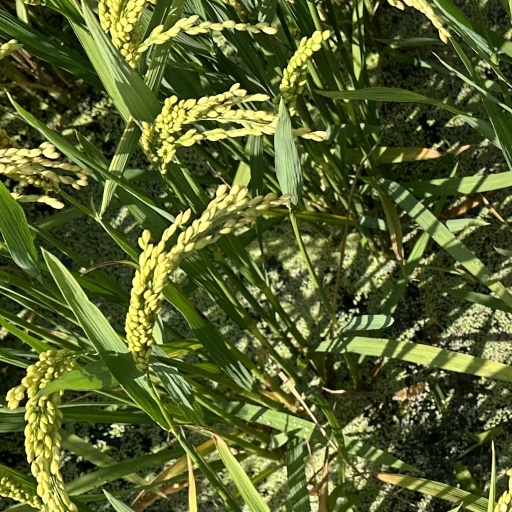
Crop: rice